Vishnupad Temple

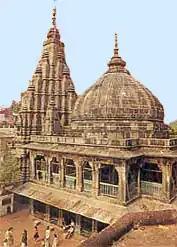

Vishnupad Temple is a Hindu temple dedicated to Vishnu in Gaya, Bihar, India, located on the banks of Phalgu river. The temple is believed to be built upon the site where Vishnu had purportedly killed the demon Gayasura or pinned him underground. The temple features a 40-cm footprint purported to be of Vishnu incised into a block of basalt, known as "Dharmasila" which was retained when the deity stepped on Gayasura's chest before pinning him underground.